Greensleeves

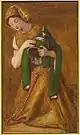
Dante Gabriel Rossetti - My Lady Greensleeves, sketch 1859

In Shakespeare's "The Merry Wives of Windsor" (written c. 1597; first published in 1602), the character Mistress Ford refers twice to "the tune of 'Greensleeves'", and Falstaff later exclaims: